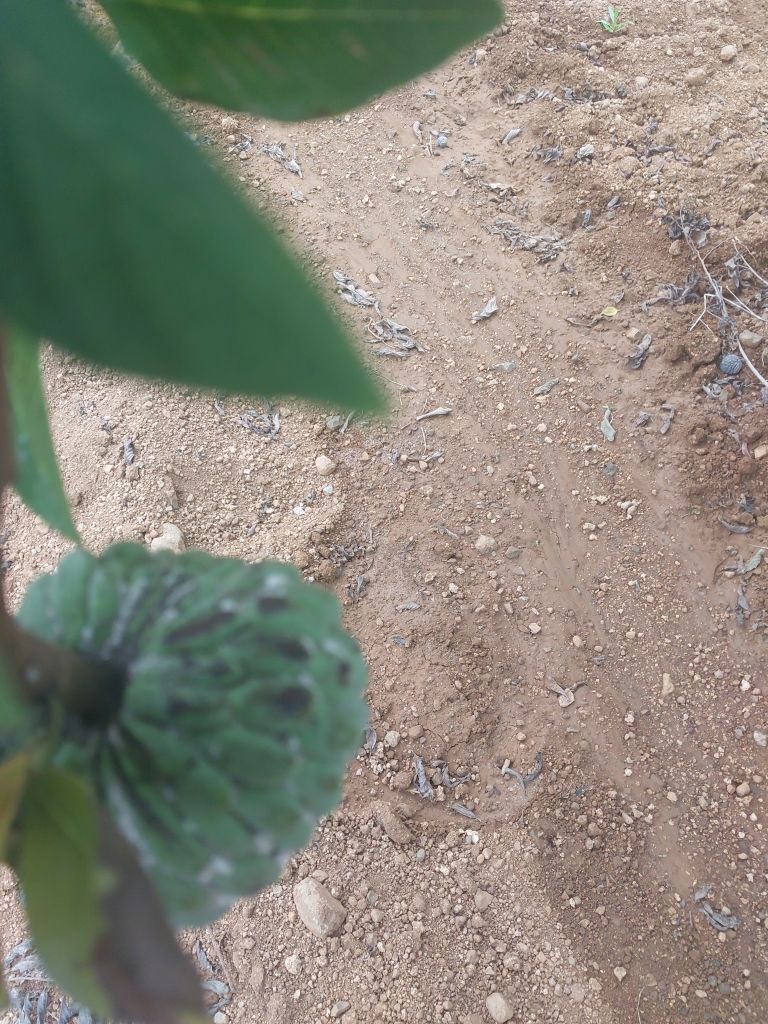
Disease label: Leaf spot on fruit